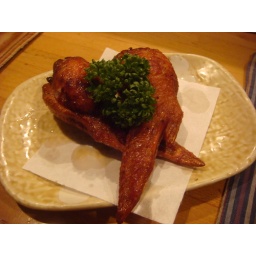
Gyoza fried in chicken wing - dinner at a cute little Niseko Izakaya